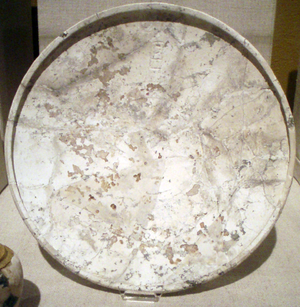
Khaba était un souverain de la IIIᵉ dynastie pendant l'Ancien Empire. Il règne vers -2605 à -2599. Si la place de ce souverain au sein de cette IIIᵉ dynastie est assurée, sa position exacte et sa titulature complète sont inconnues. En effet, les découvertes archéologiques d'éléments contemporains de cette dynastie ne permettent pas de clarifier le nombre de rois exact et l'ordre de leurs règnes, tandis que les listes royales ramessides, composées plus d'un millénaire plus tard, sont à la fois contradictoires entre elles et contradictoires avec les sources archéologiques contemporaines de ce début d'Ancien Empire. Son tombeau également n'est pas connu avec certitude, certains avancent la pyramide à tranches située à Zaouiet el-Aryan, tombeau royal datant sans aucun doute possible de la IIIᵉ dynastie, d'autres proposent un grand mastaba près de cette même pyramide, où de nombreux vases de pierre portant le serekh de Khaba ont été trouvés.